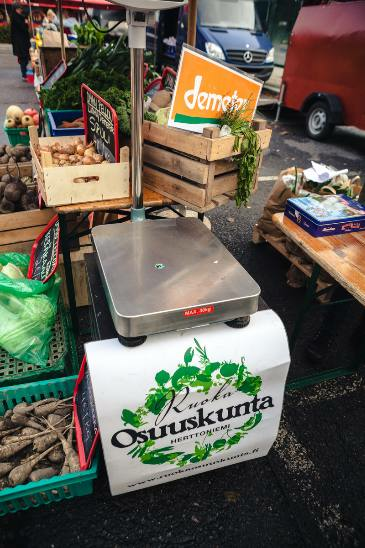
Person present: No